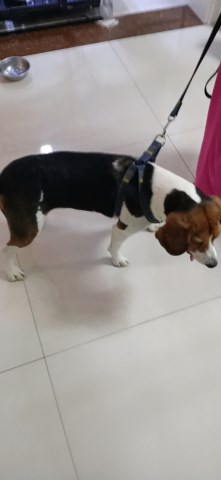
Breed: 276-n000113-beagle